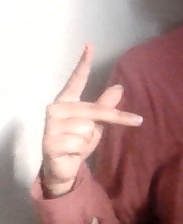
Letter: dha